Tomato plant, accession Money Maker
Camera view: tilt-top (135 deg); turntable rotation: 210 degrees
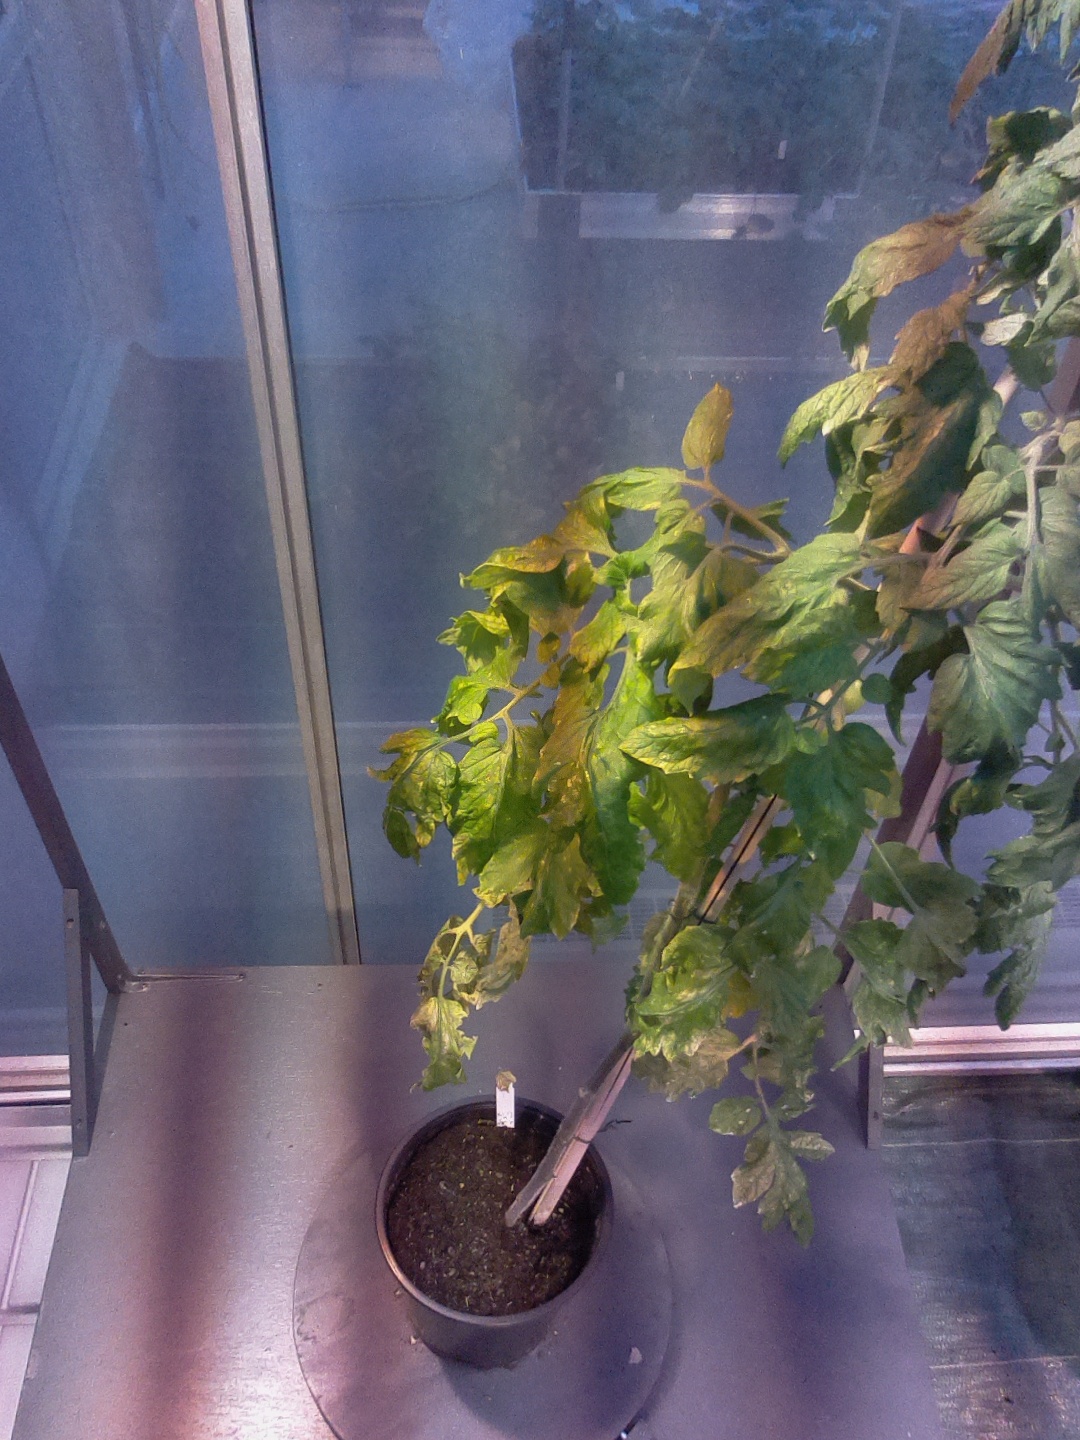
BBCH growth stage 75: 50%-60% of final fruit size